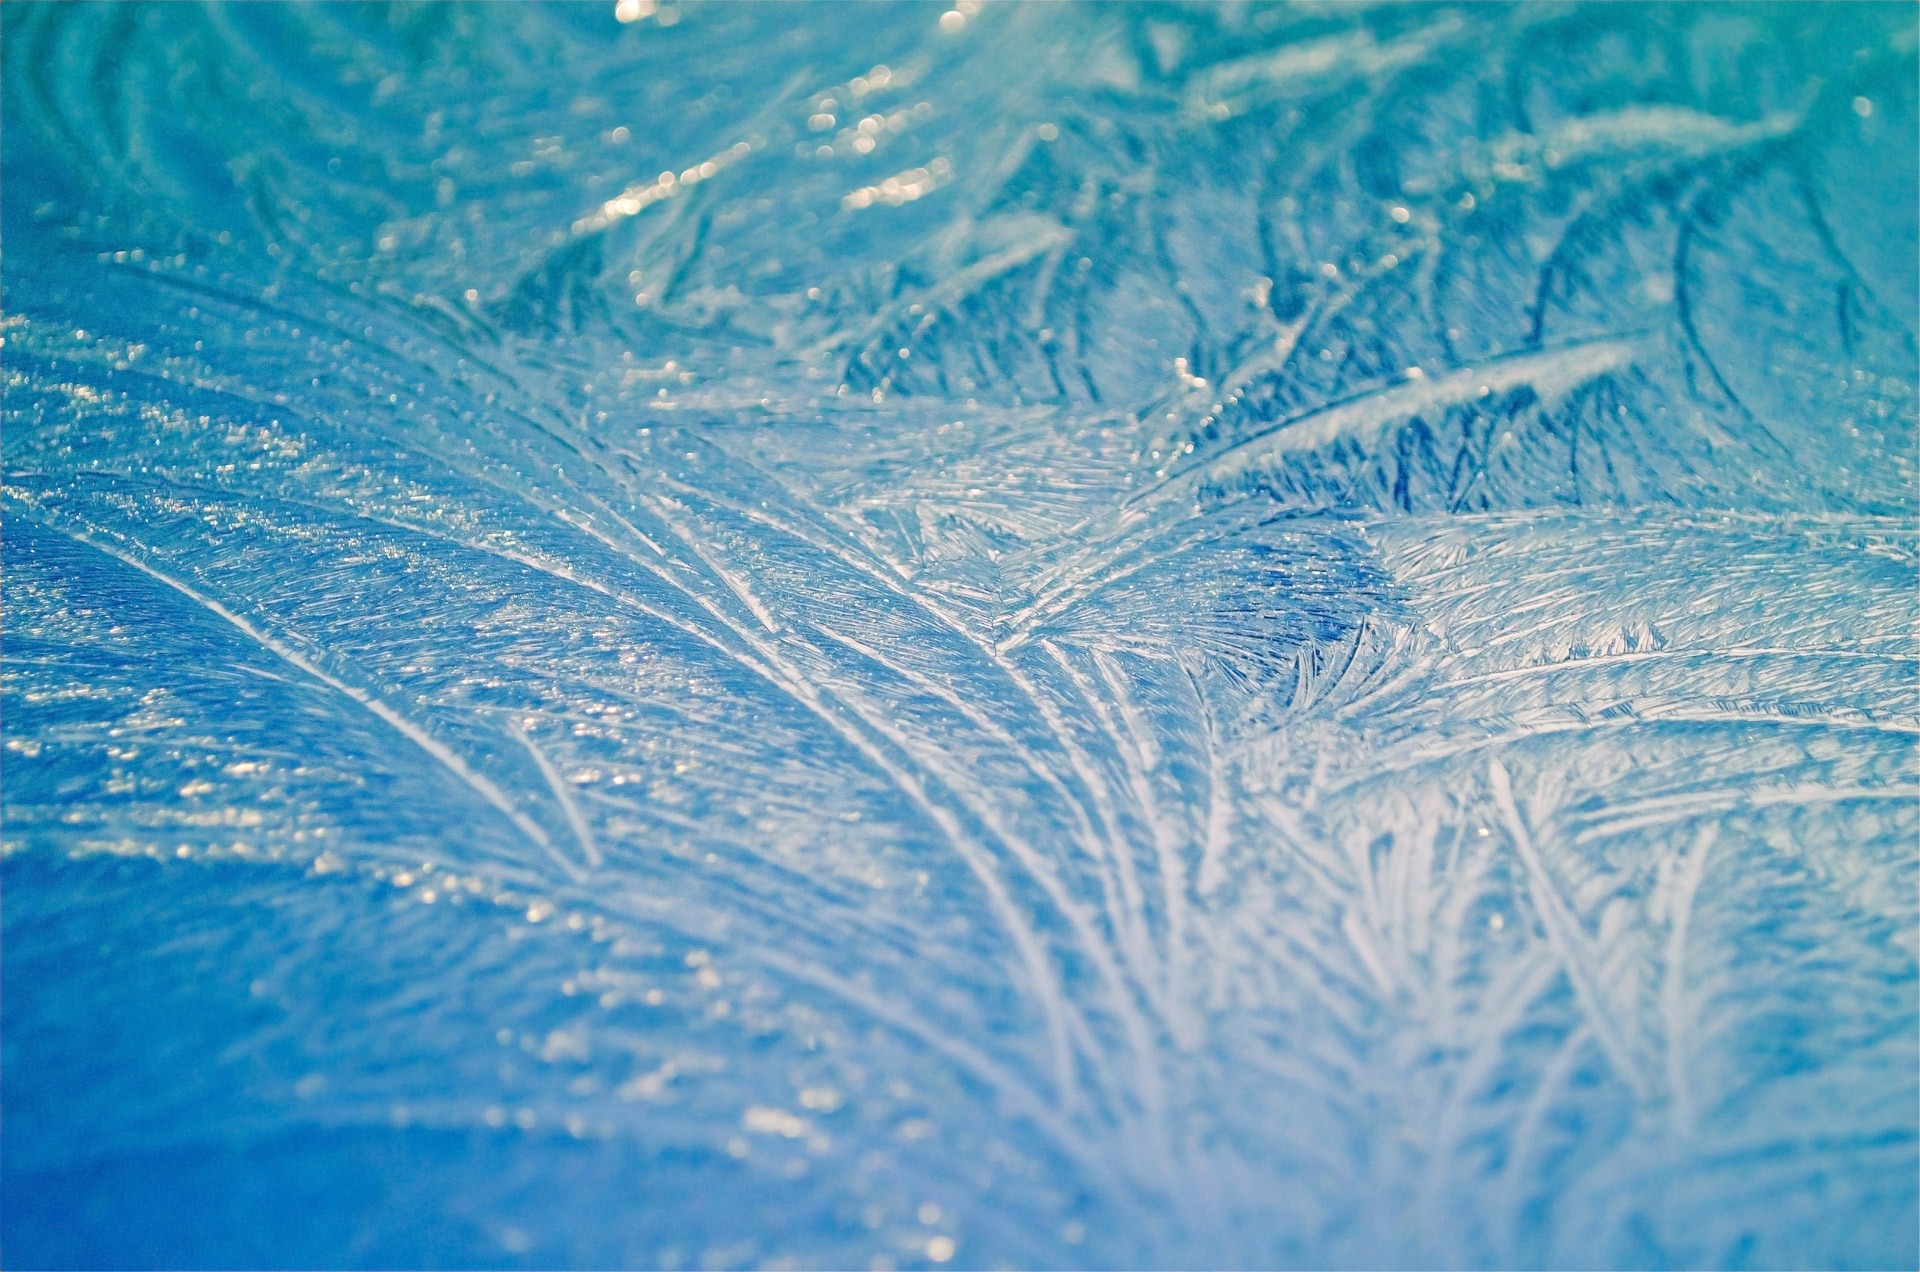
nature, cold, winter, wing, morning, leaf, wave, frost, ice, green, macro, blue, material, close up, background, seasons, wallpaper, slippery, temperature, minus, macro photography, wind wave, fashion accessory, water layer